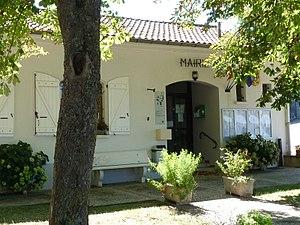
Mairie de Trébons-sur-la-Grasse, Haute-Garonne, France